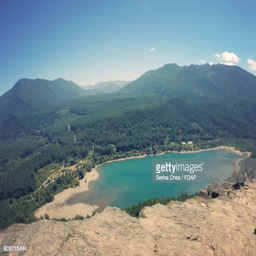
high angle view of a lake